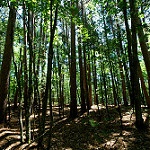
Scene: Outdoor